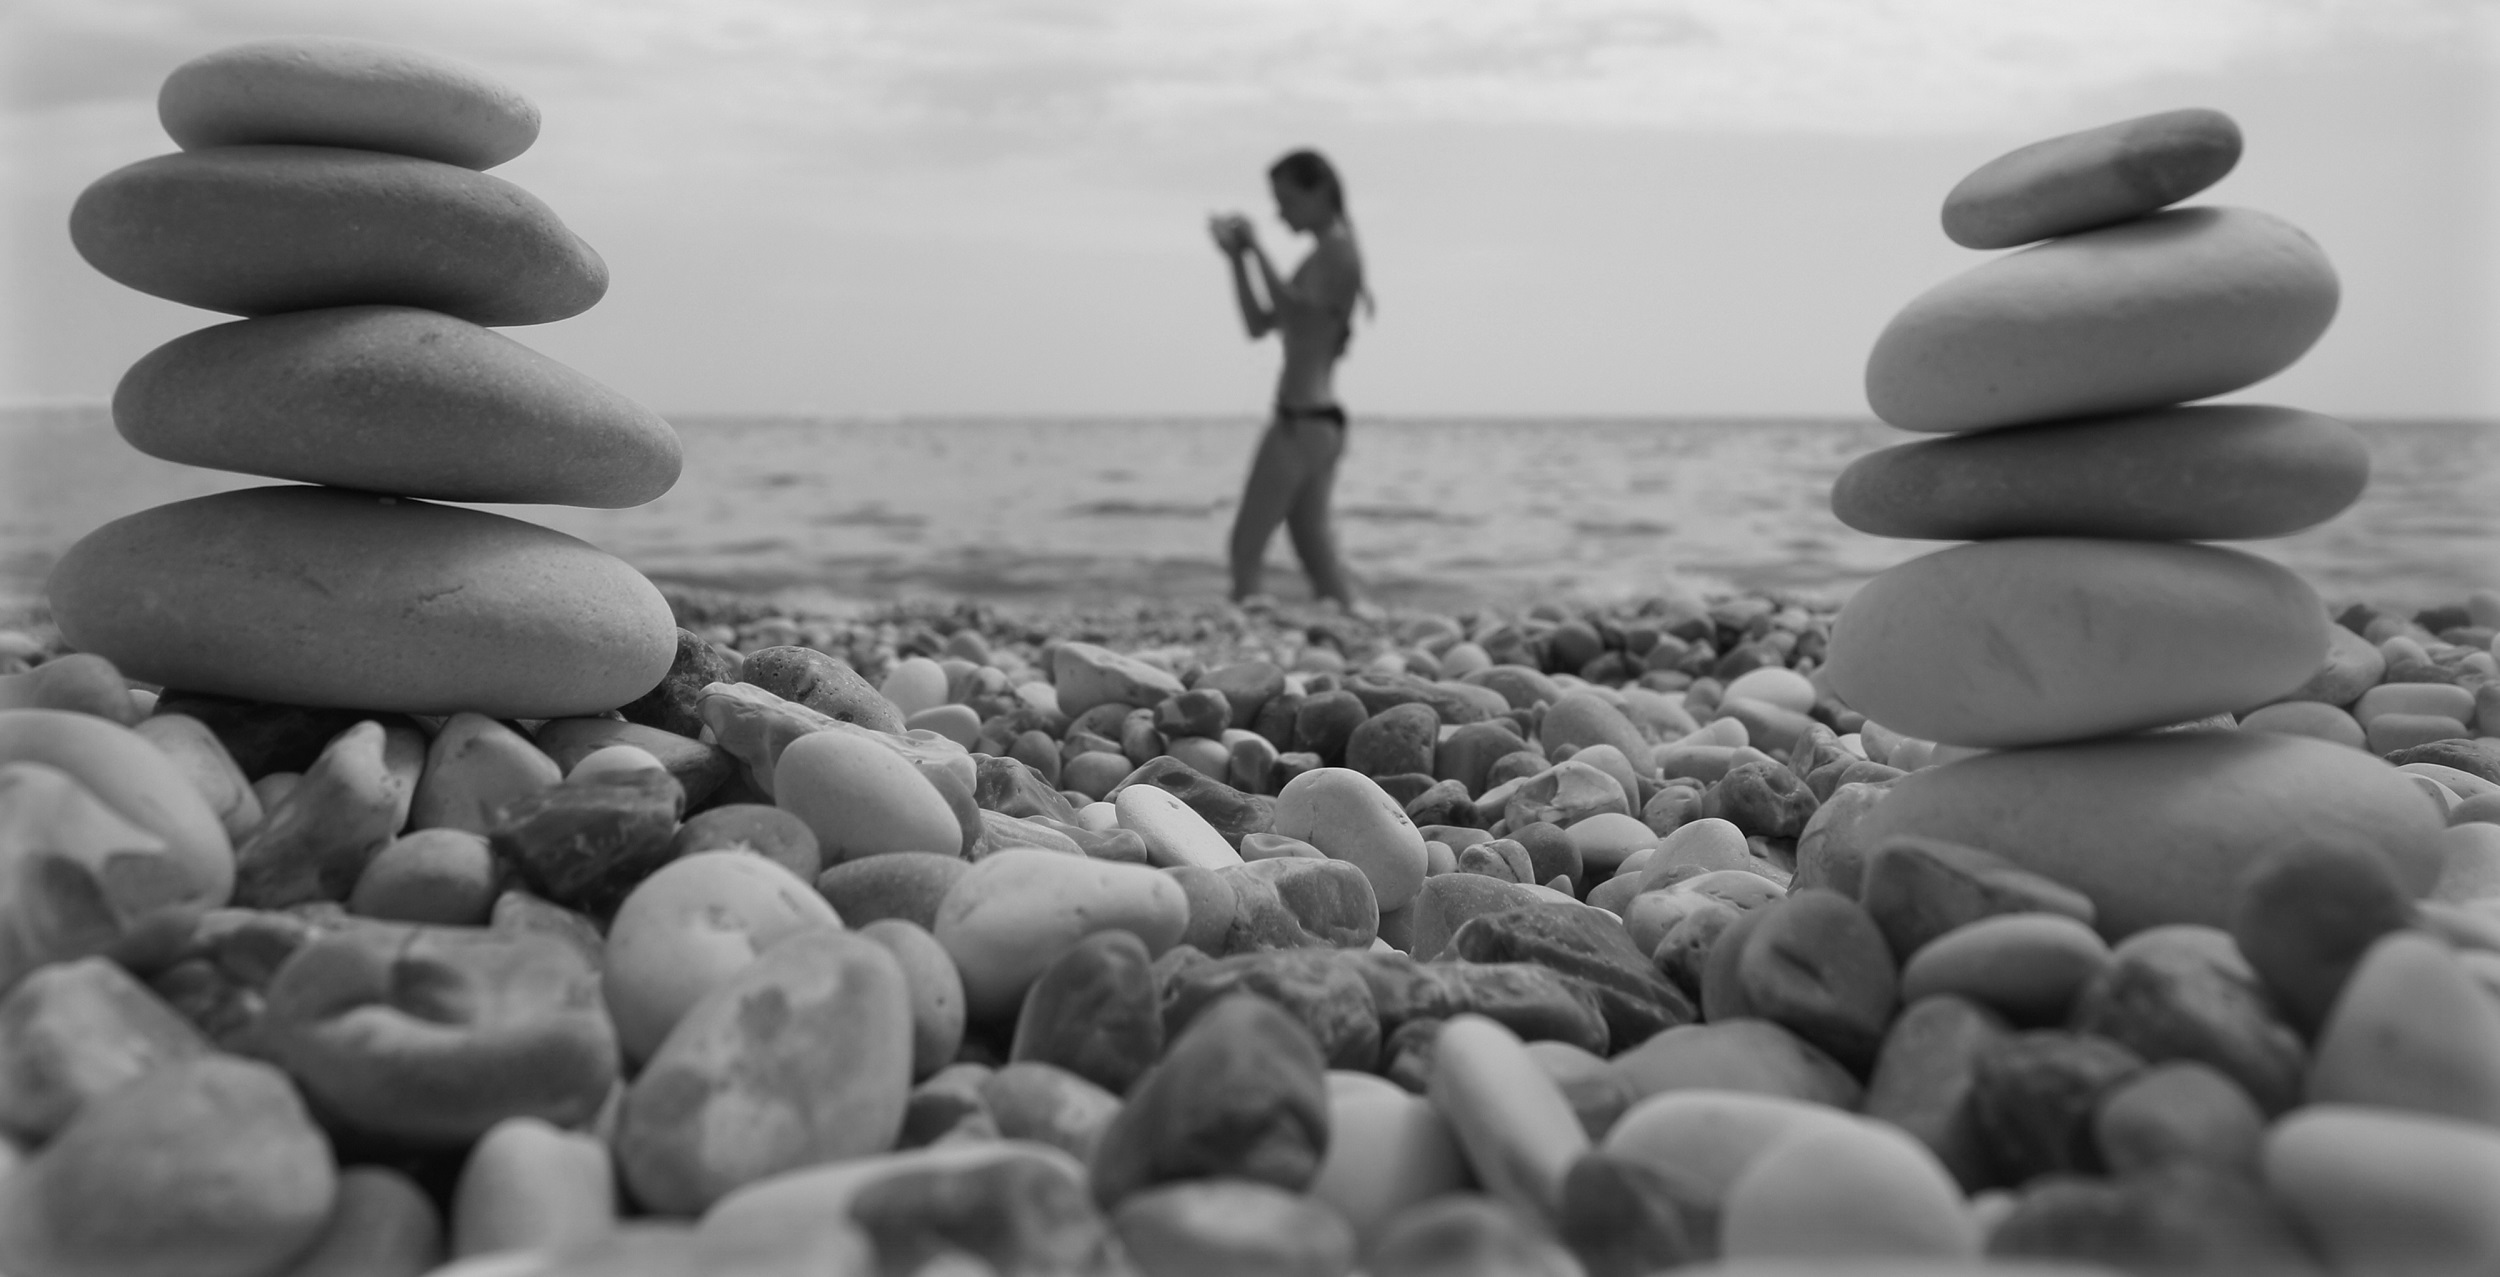
beach, landscape, sea, coast, water, sand, rock, ocean, black and white, woman, photography, coastal, profile, female, standing, portrait, model, scenic, pebble, fashion, monochrome, material, bikini, rocks, outdoors, pose, elegance, glamour, monochrome photography